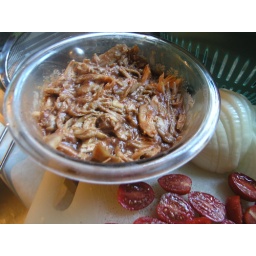
chicken in a bbq bath